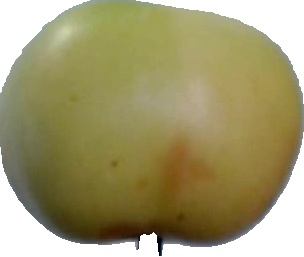
Label: apple_6